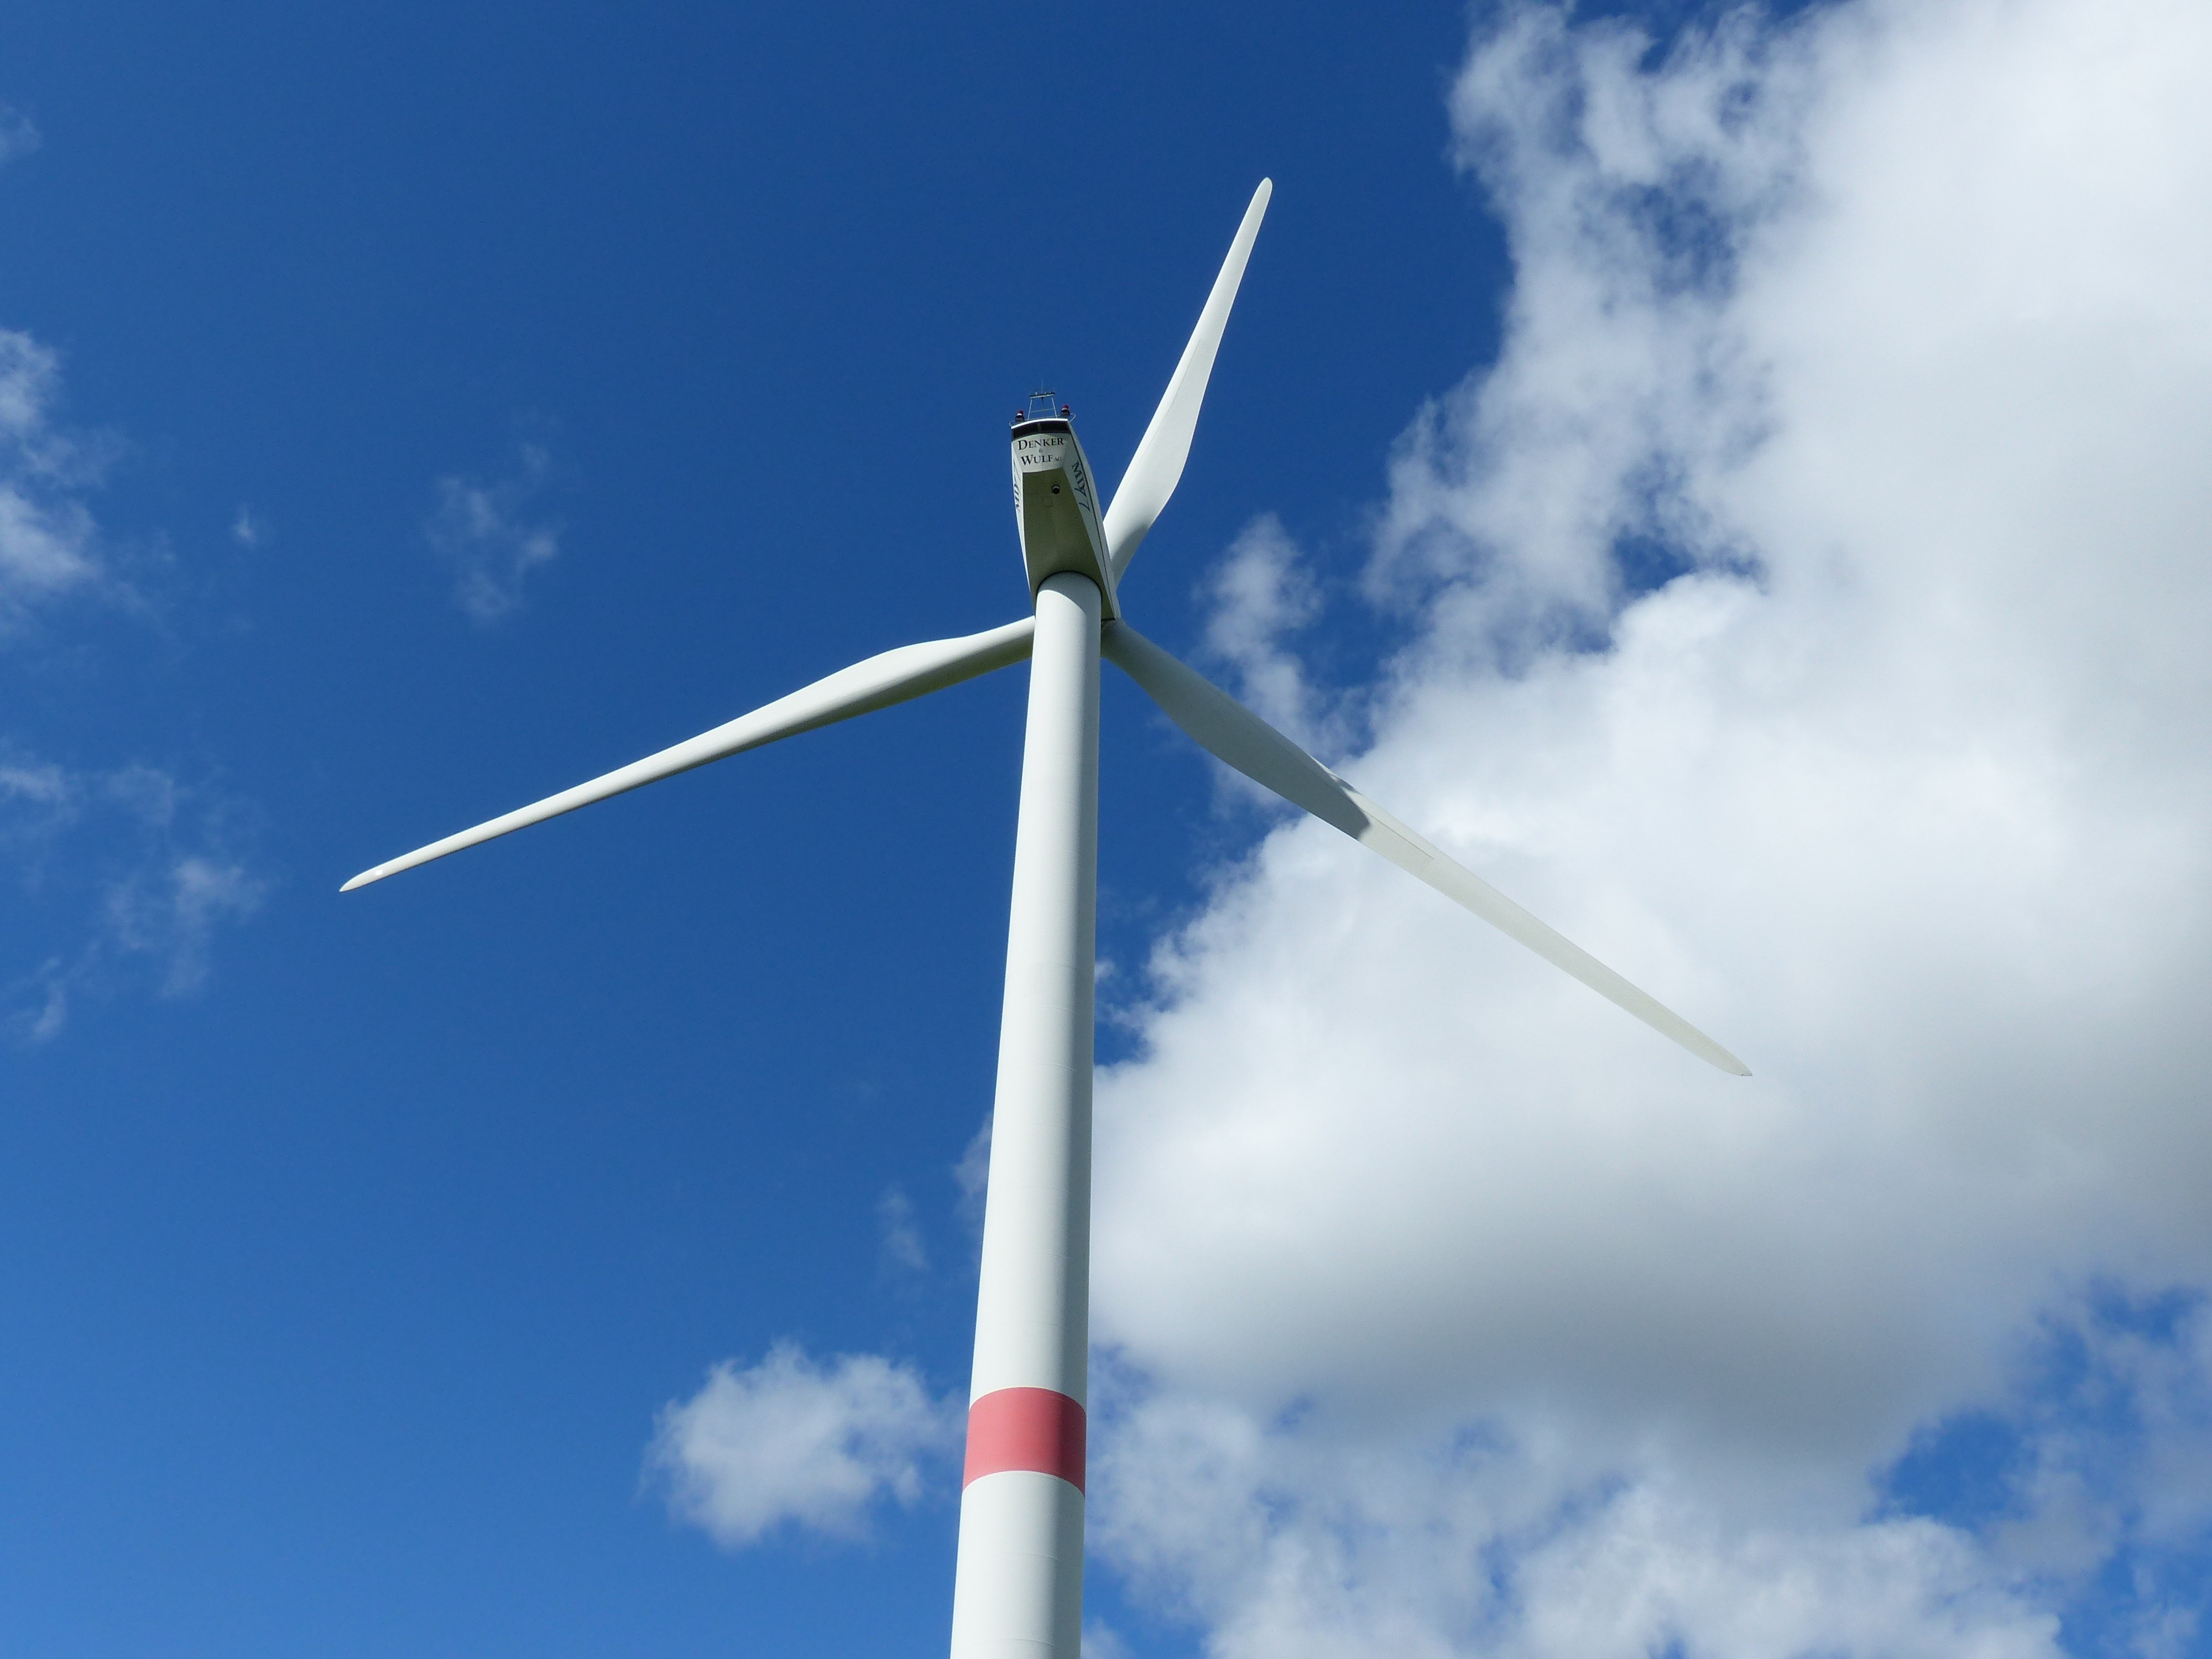
sky, windmill, wind, mast, weather, machine, blue, wind turbine, energy, power, clouds, wind farm, renewable